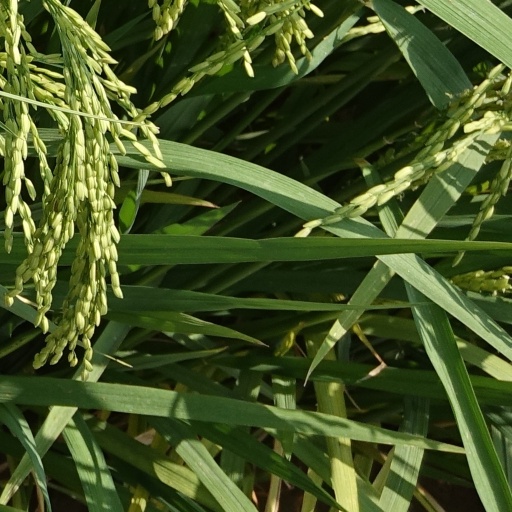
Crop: rice